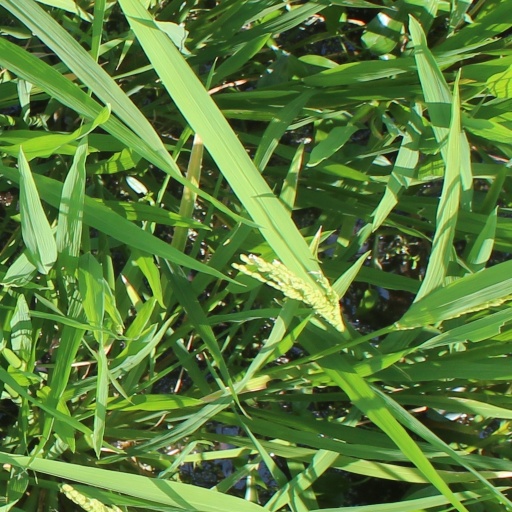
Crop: rice